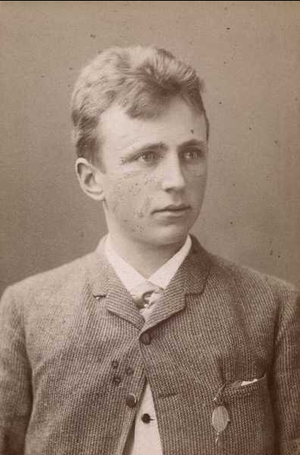
Nils Vogt (publicist)
Nils Vogt var en norsk redaktør, søn af Niels Petersen Vogt.